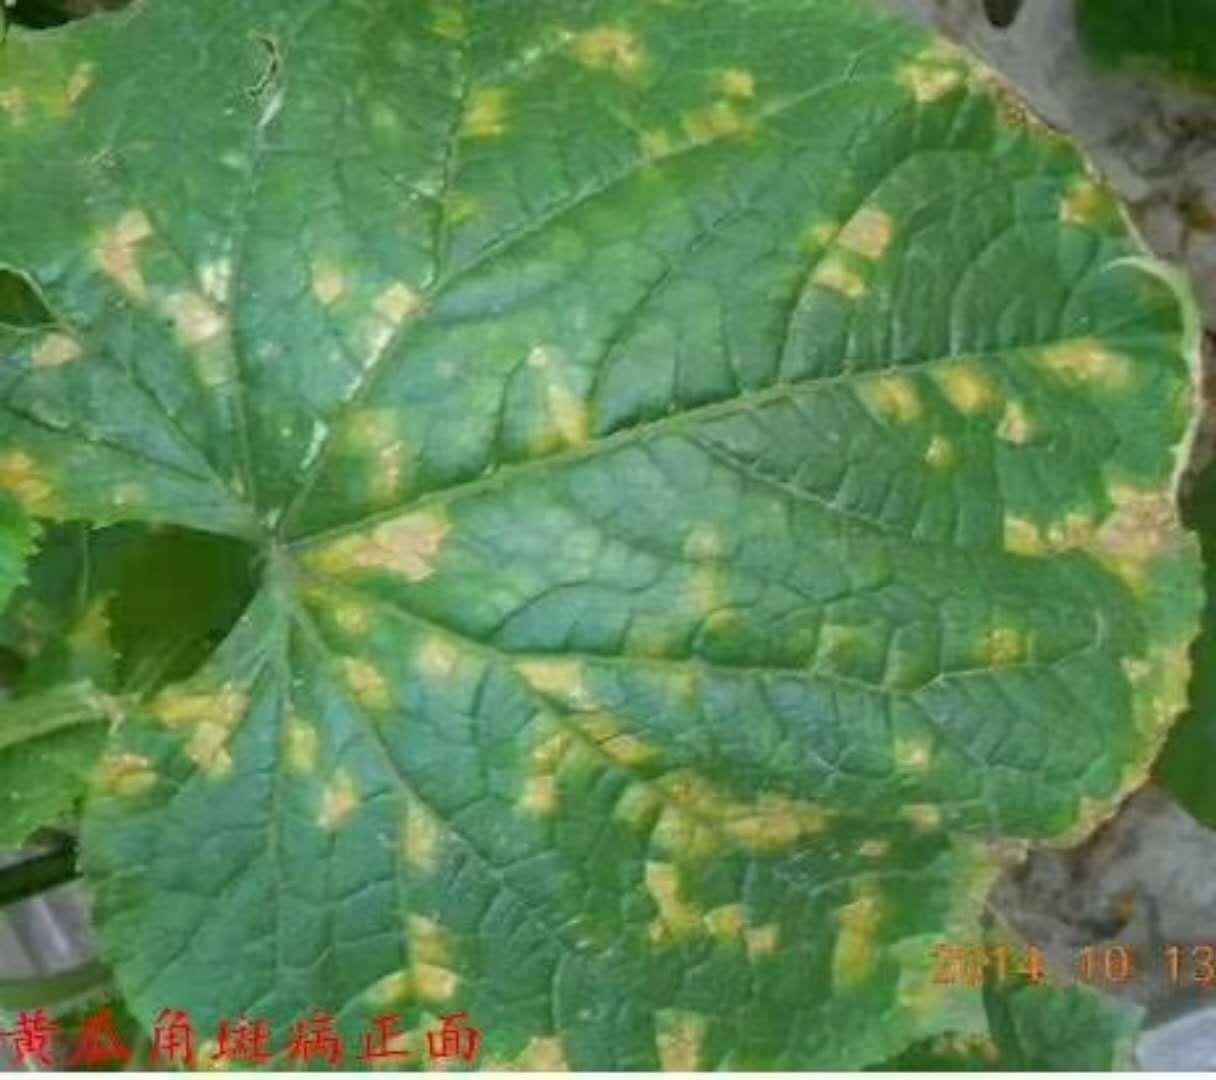
Plant: Cucumber
Disease: cucumber angular leaf spot